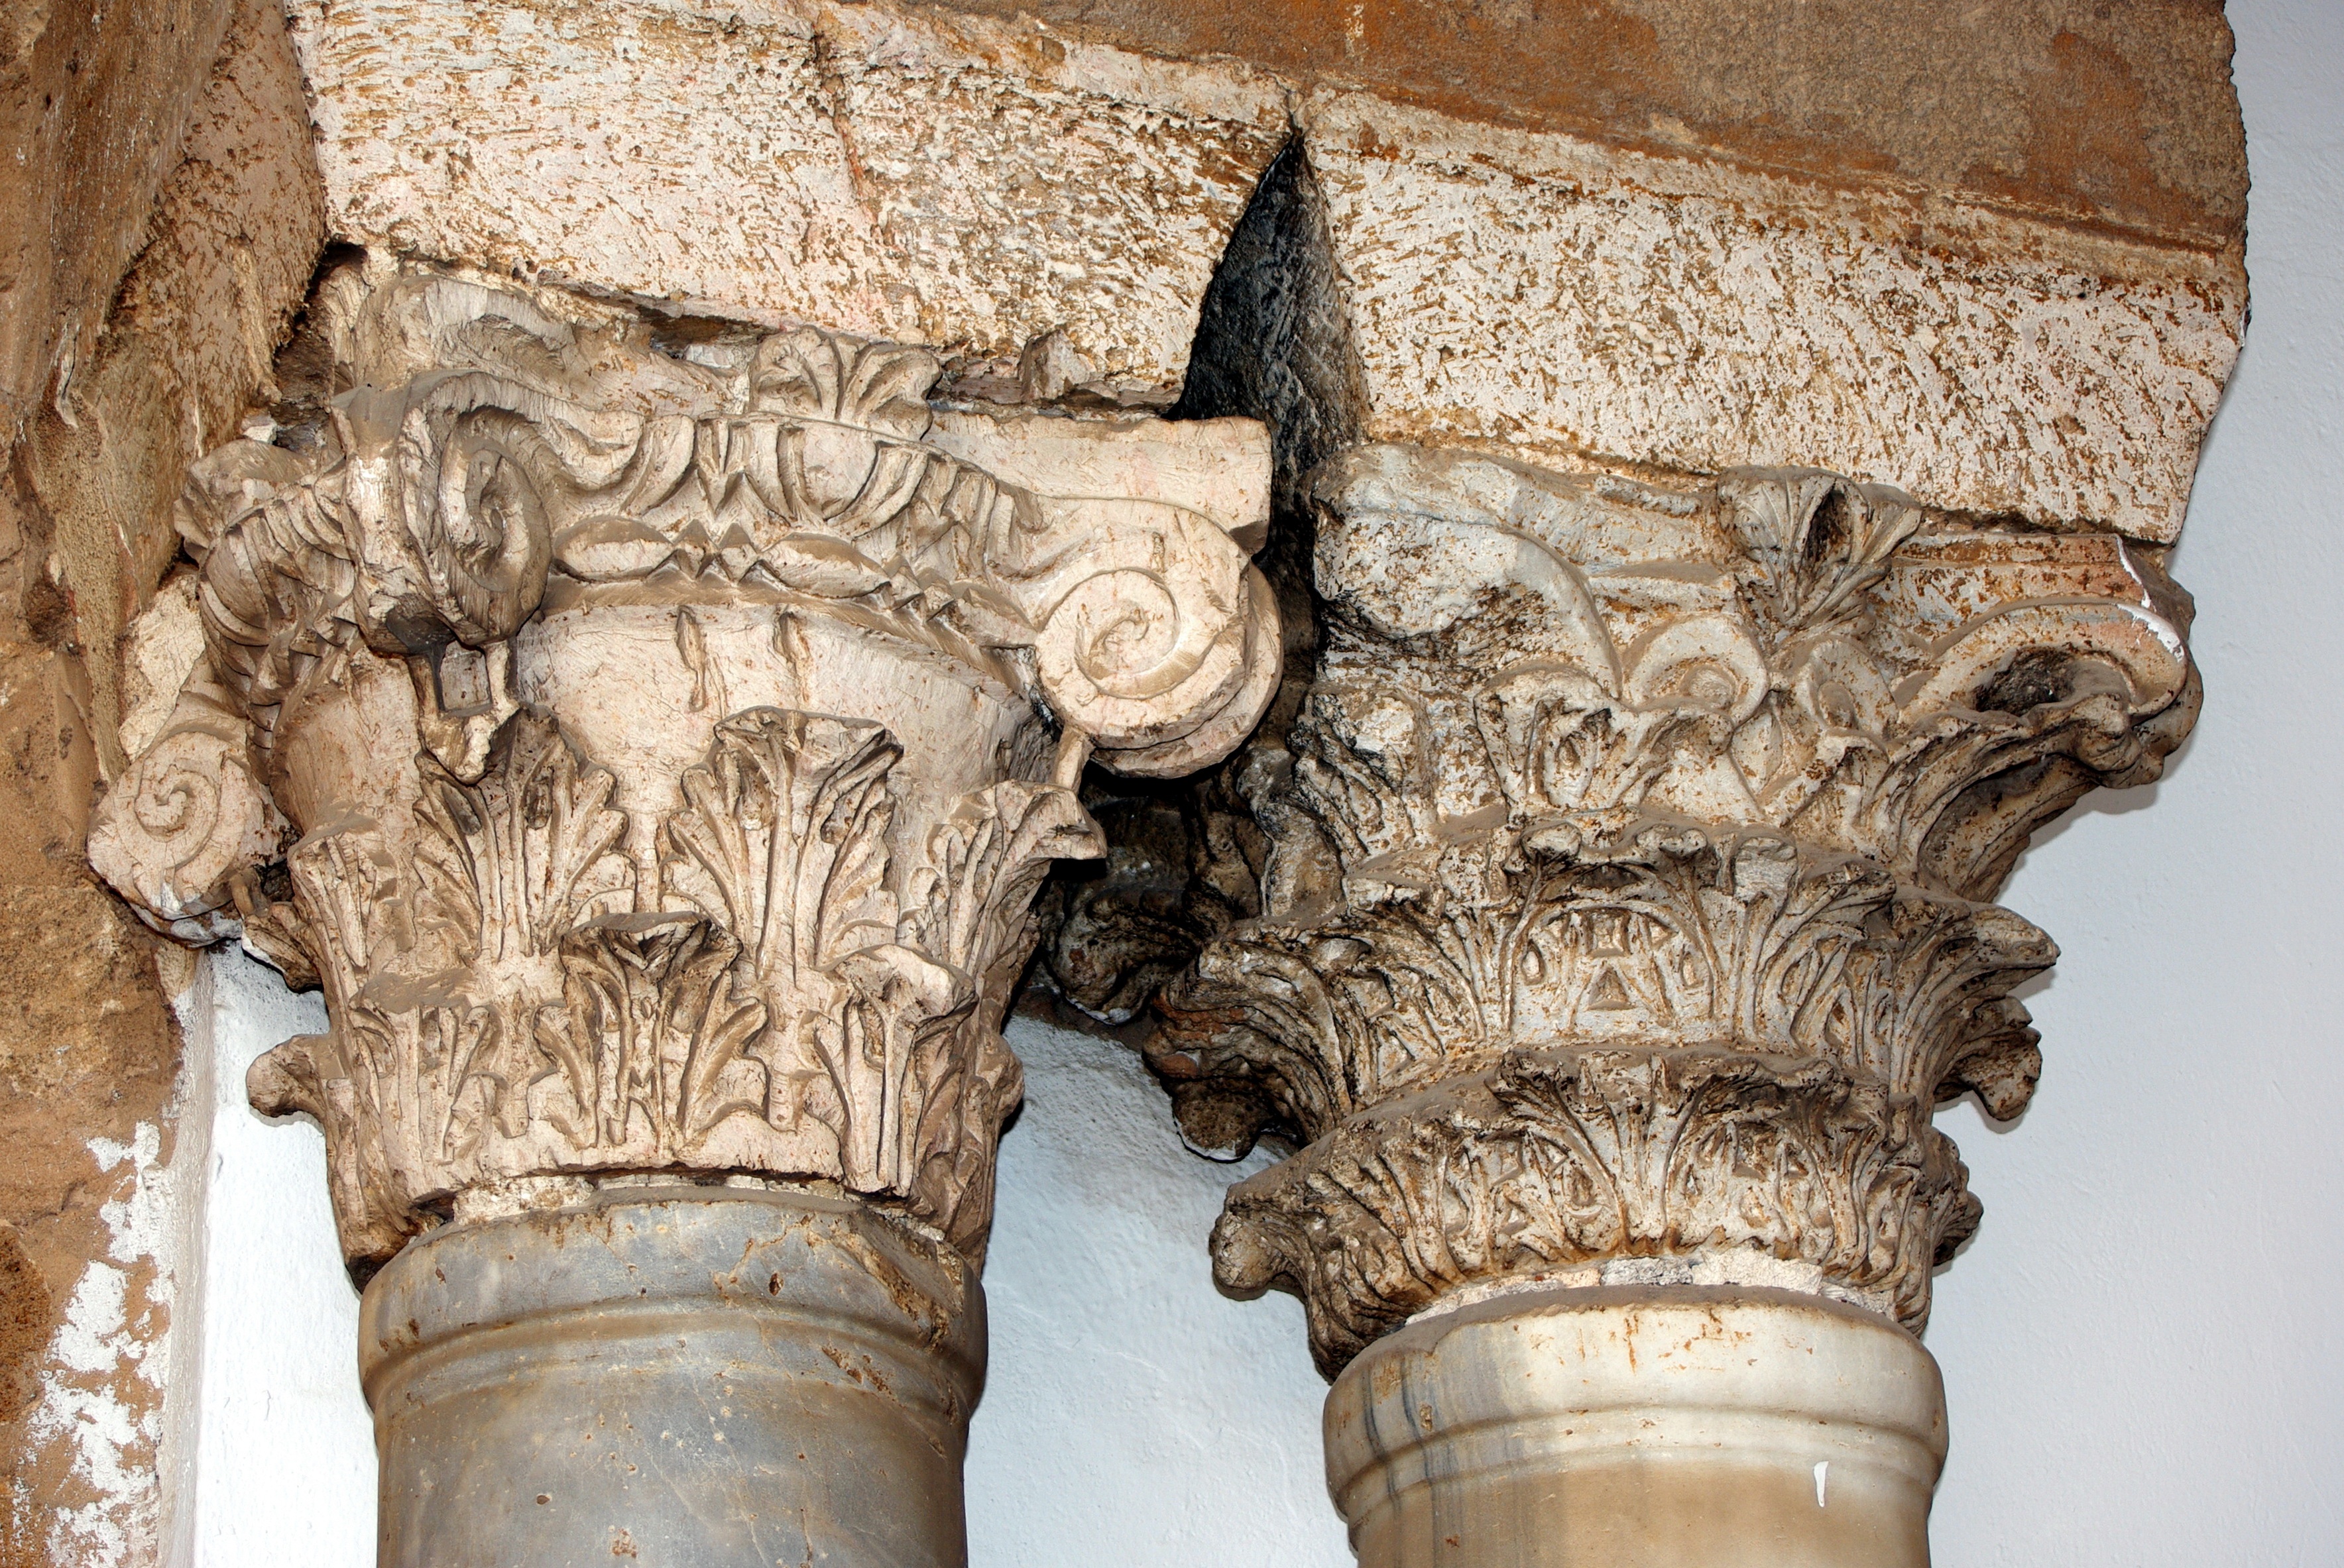
architecture, structure, wood, monument, statue, column, sculpture, art, temple, columns, mosque, history, style, carving, relief, capitals, tunisia, stone carving, tunis, ancient history